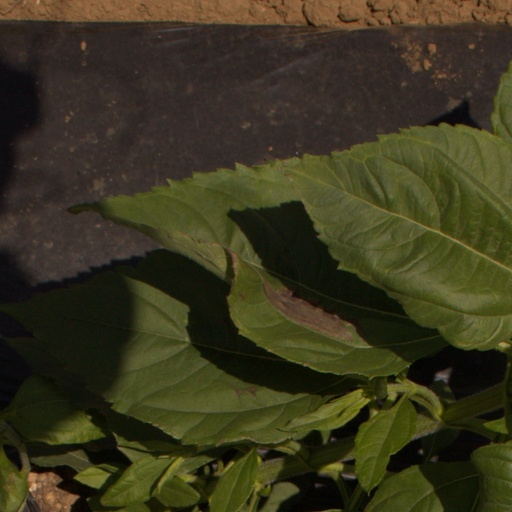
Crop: Jerusalem artichoke